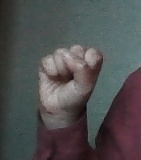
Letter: saad